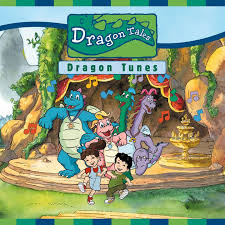
Portrait style: Cartoon Portrait